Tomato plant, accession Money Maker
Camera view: bottom (45 deg); turntable rotation: 90 degrees
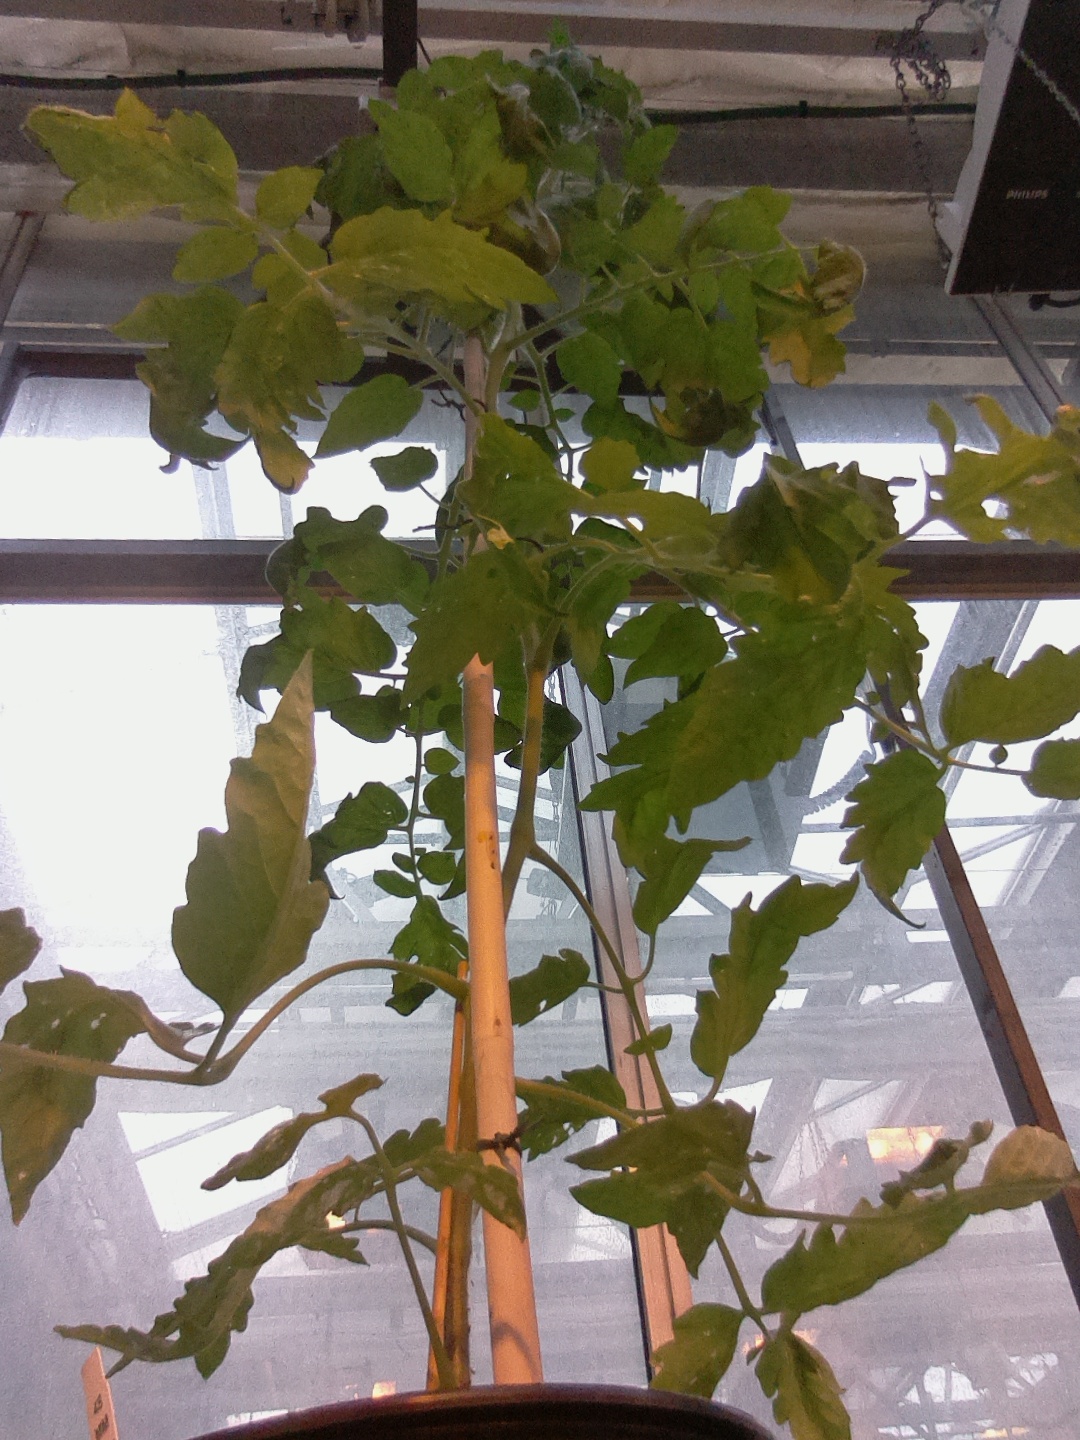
BBCH growth stage 62: 20%-30% of flowers open